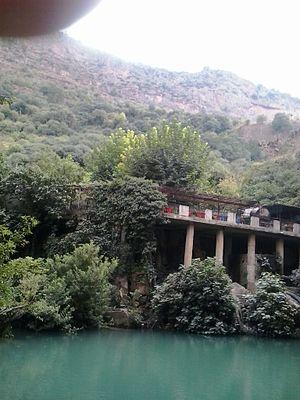
Cascade d´el ourit Tlemcen
Tlemcen, est une commune de la wilaya de Tlemcen, dont elle est le chef-lieu. Elle est située au nord-ouest de l'Algérie, à 520 km à l'ouest d'Alger, à 140 km au sud-ouest d'Oran et, proche de la frontière du Maroc, à 76 km à l'est de la ville marocaine d'Oujda. La ville est érigée dans l'arrière-pays, est distante de 40 km de la mer Méditerranée.